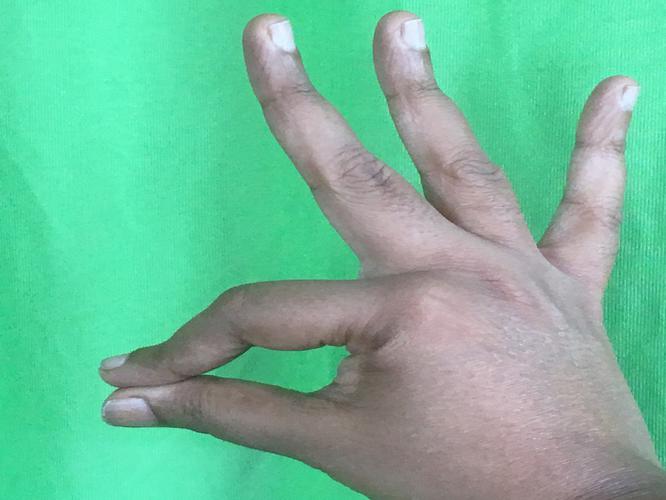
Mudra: Hamsasyam
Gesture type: single_hand